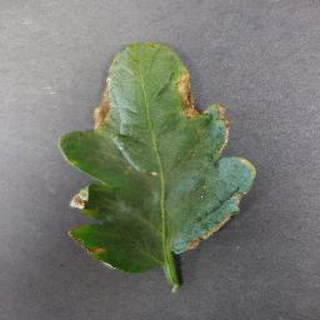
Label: tomato_bacterial_spot